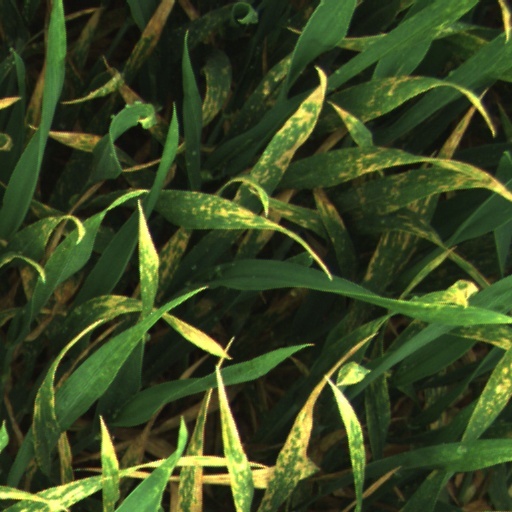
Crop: wheat